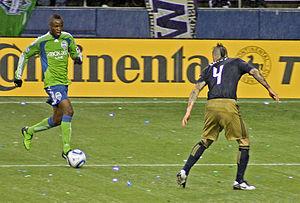
Steve Zakuani, né le 9 février 1988 à Kinshasa, République démocratique du Congo, est un ancien footballeur anglo-congolais. Il est sélectionné pour la première fois avec son pays lors d'un match amical contre le Mali en novembre 2010. Il a été l'un des plus grands espoirs du football dans son pays. Son frère, également Gabriel est également international congolais.